Phillip Moffitt

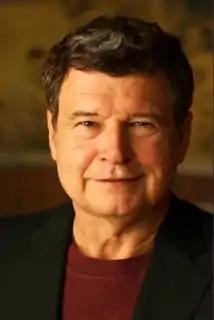
Phillip Moffitt

Phillip Moffitt (born 1946) is a "vipassana" (insight) meditation teacher, former publishing executive, author, and an instructor at Spirit Rock Meditation Center in Woodacre, California.